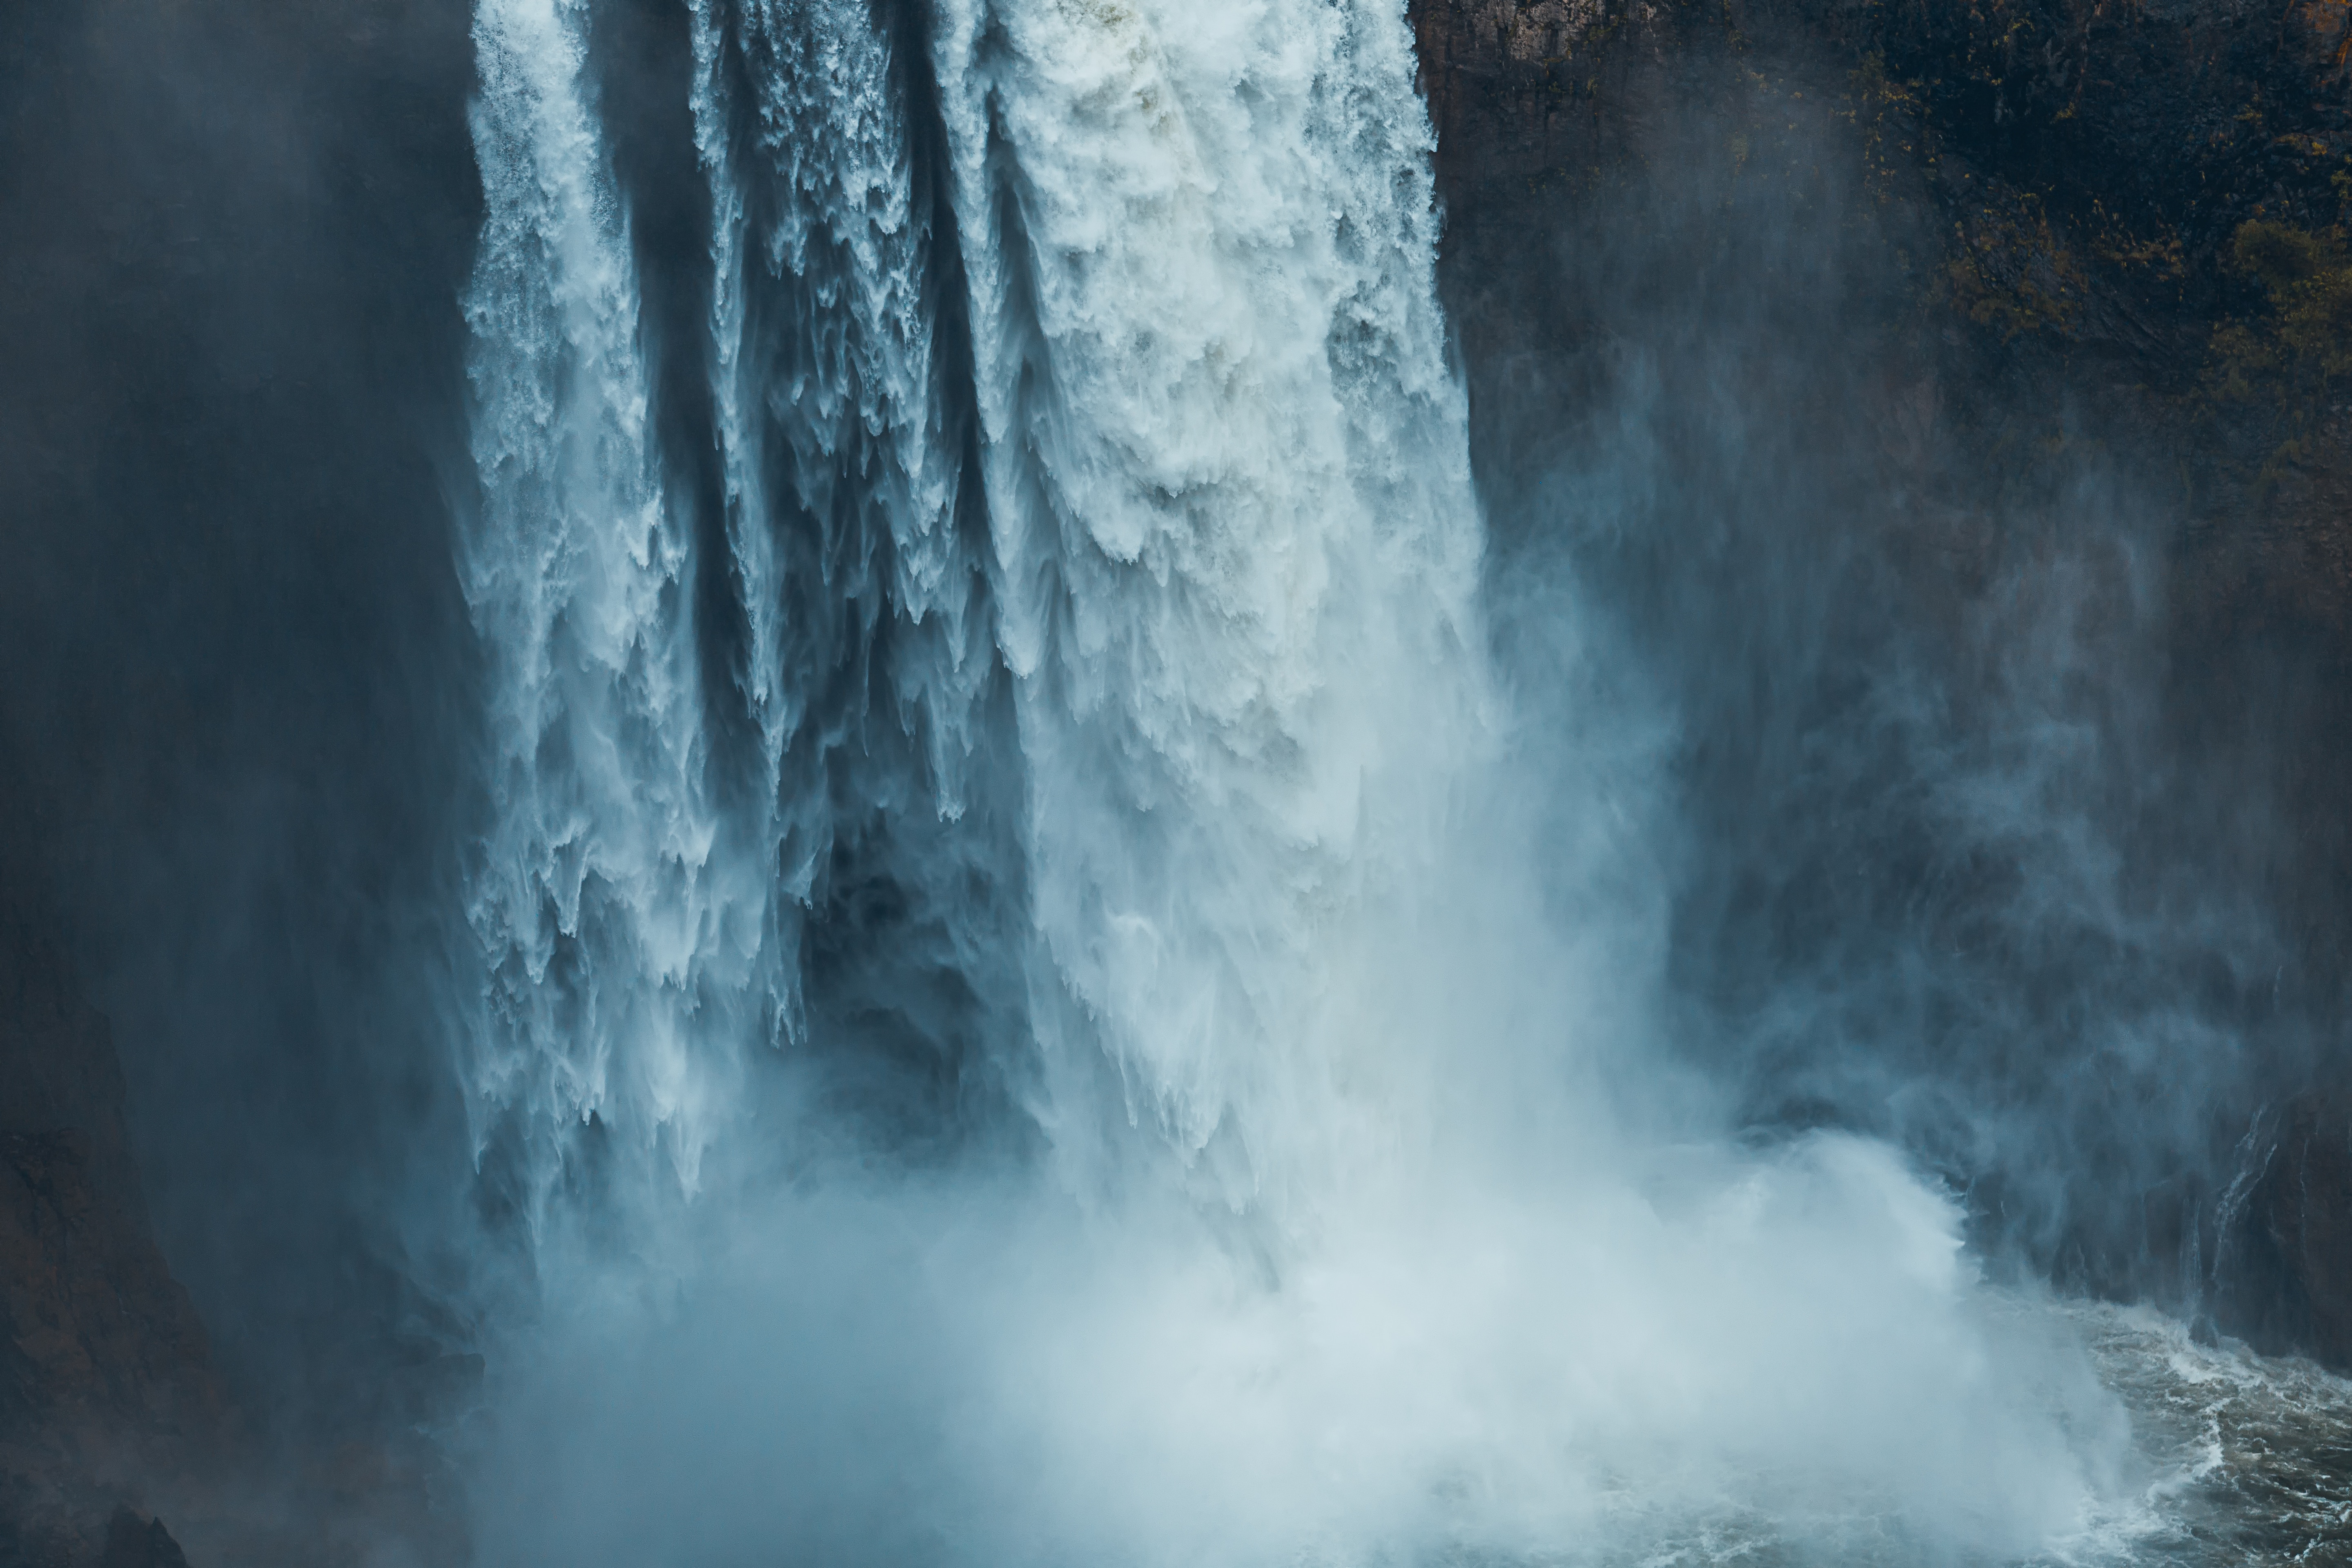
landscape, water, nature, rock, waterfall, sky, mist, river, formation, stream, rapid, body of water, cool image, cool photo, water feature, watercourse, geological phenomenon, water resources